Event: Nepal Earthquake
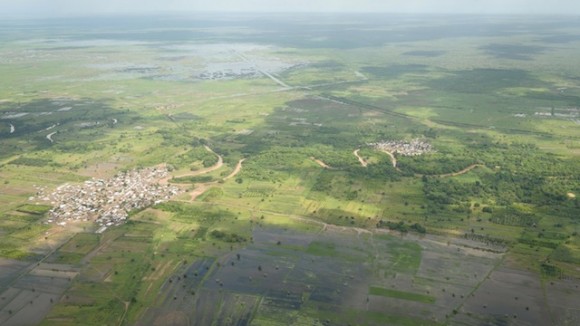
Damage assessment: no_damage